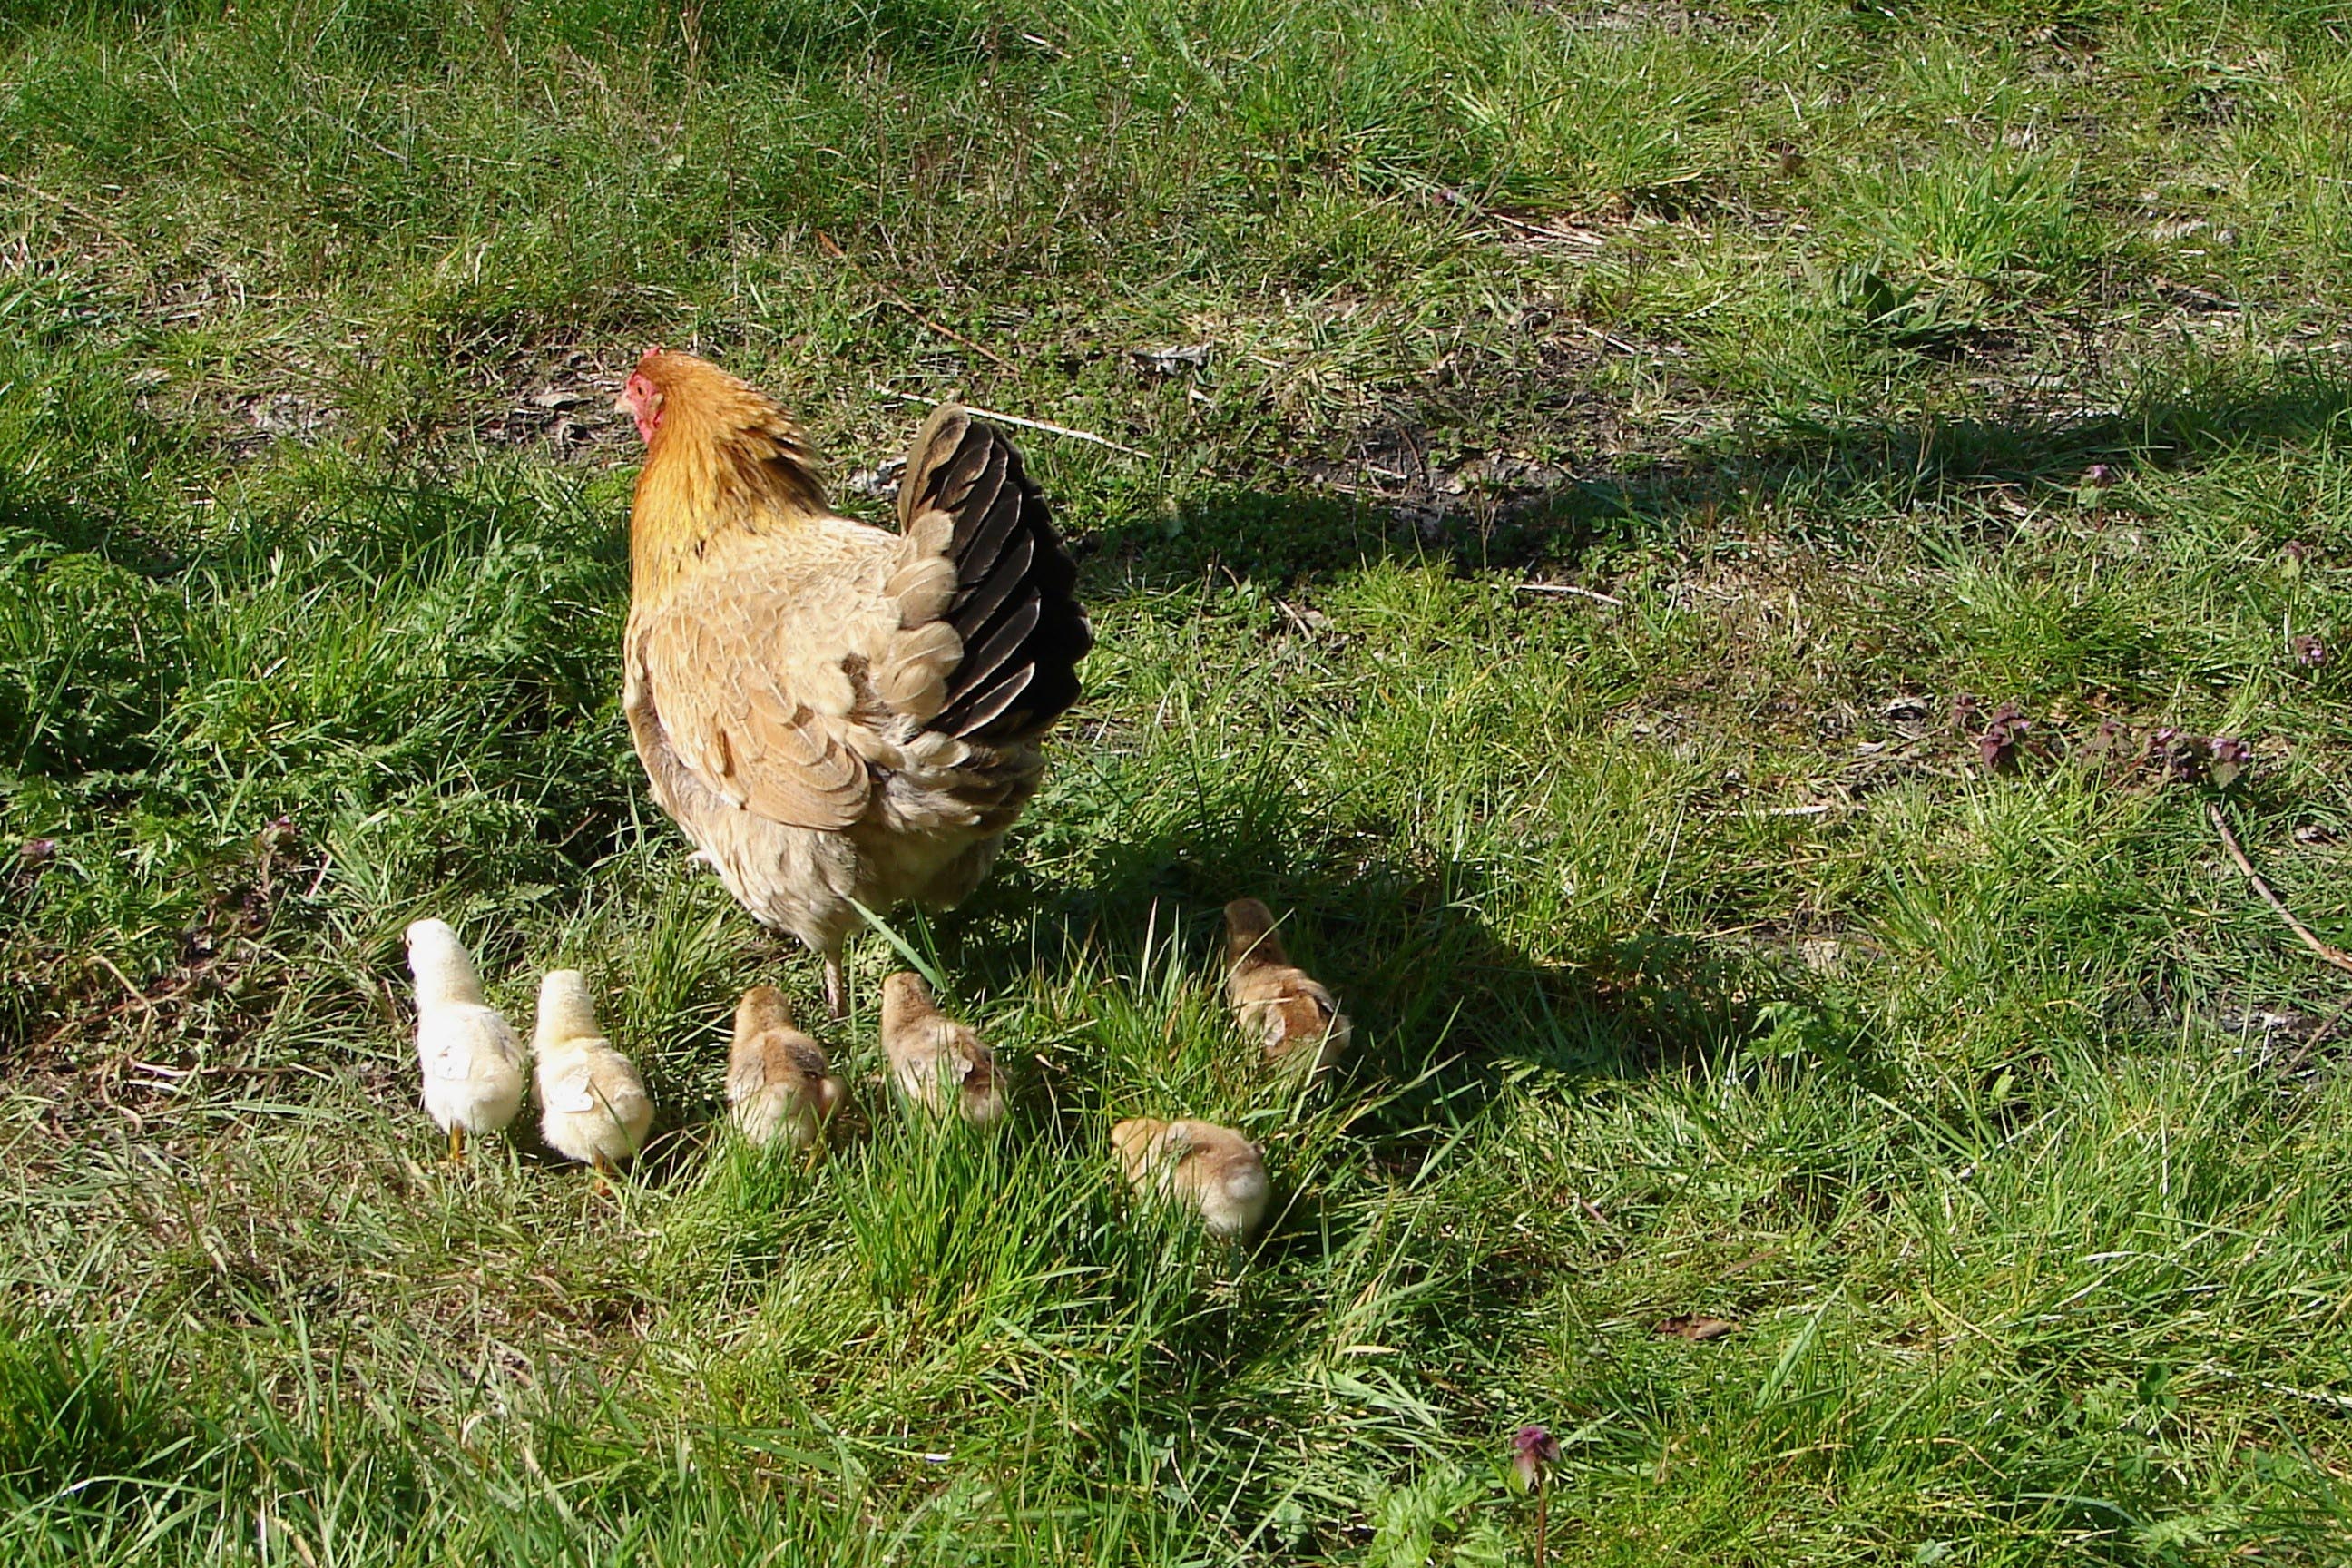
nature, grass, bird, prairie, wildlife, chicken, fauna, galliformes, chicks, phasianidae